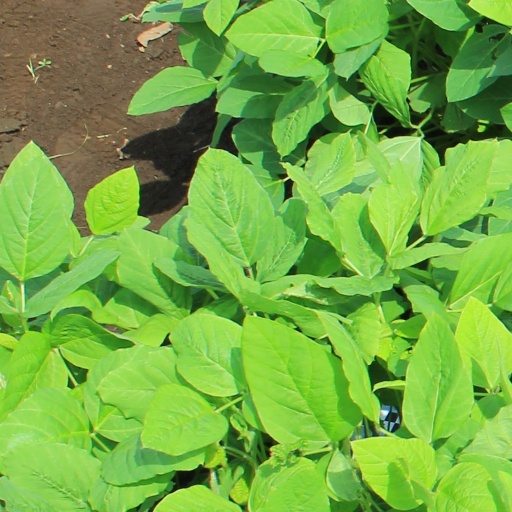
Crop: soybean